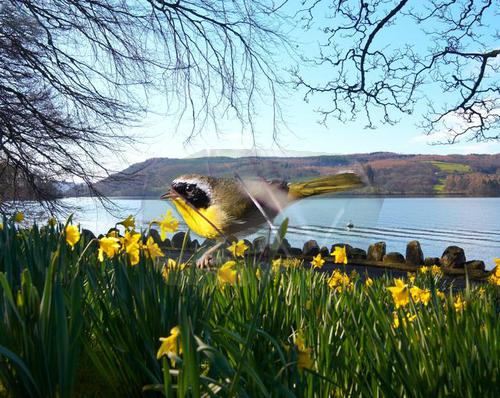
Bird species: Common_Yellowthroat
Bird type: landbird
Background: water